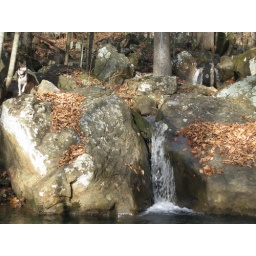
Here is my handsome boy next to a cute cascade in Dry Creek-White Co., Tn.